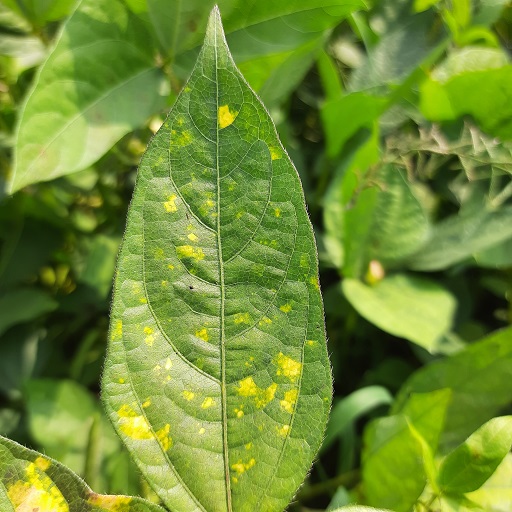
Label: Yellow Mosaic